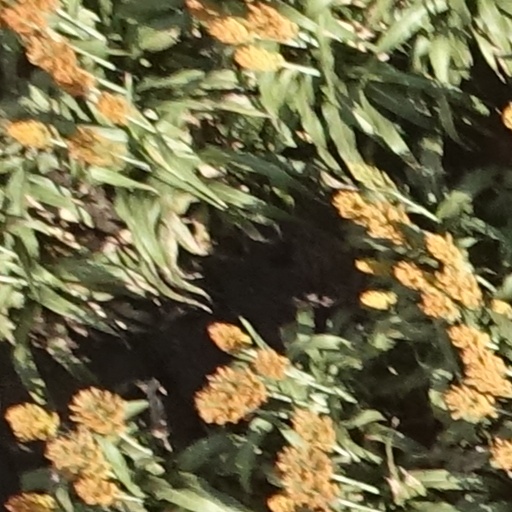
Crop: sorghum